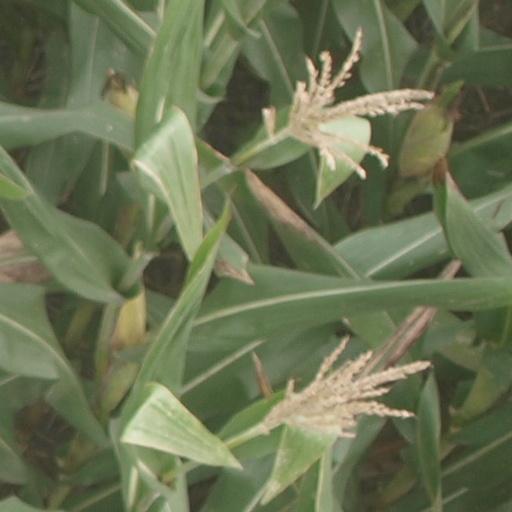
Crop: maize; corn